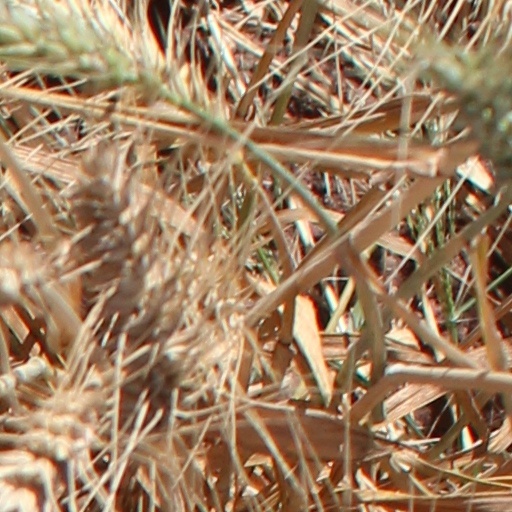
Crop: wheat